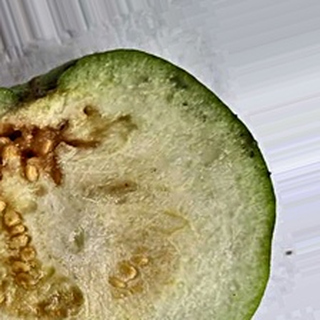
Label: guava_fruit_fly